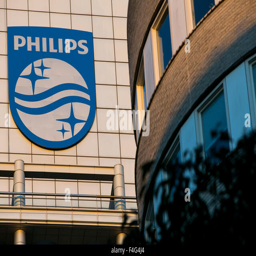
a logo sign outside of the headquarters